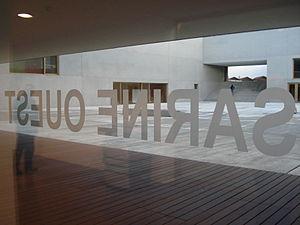
Avry est une commune suisse du canton de Fribourg, située dans le district de la Sarine.